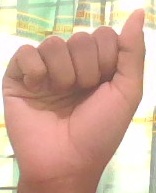
ASL sign: A